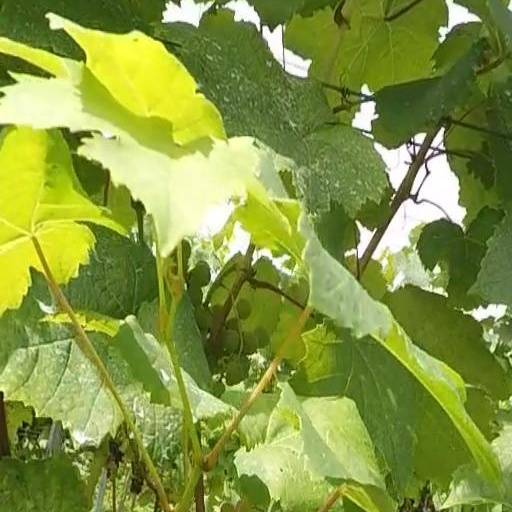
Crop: grape